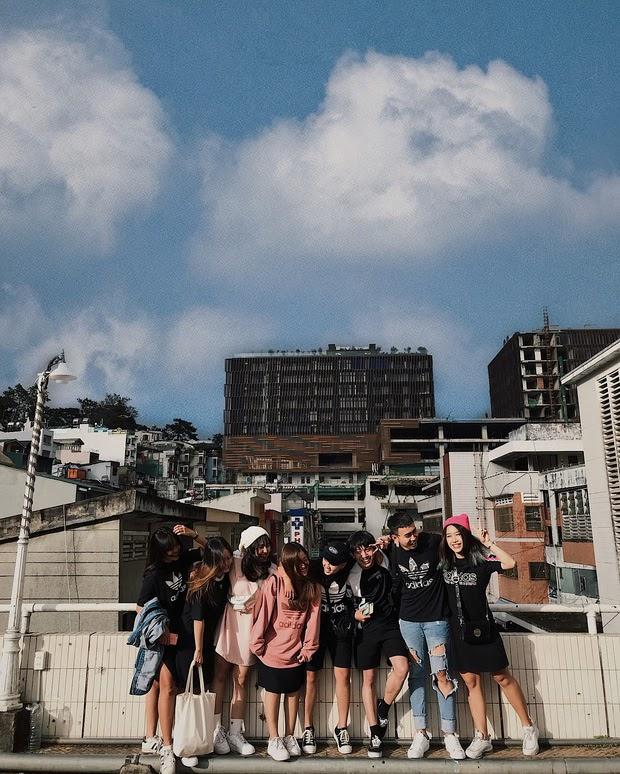
ở trên ban công có sự xuất hiện của một nhóm bạn trẻ